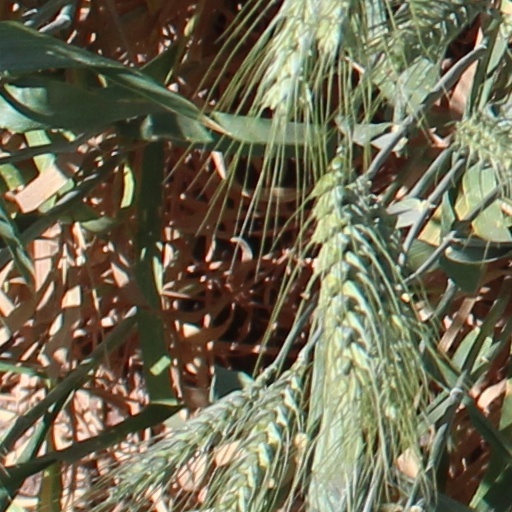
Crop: wheat